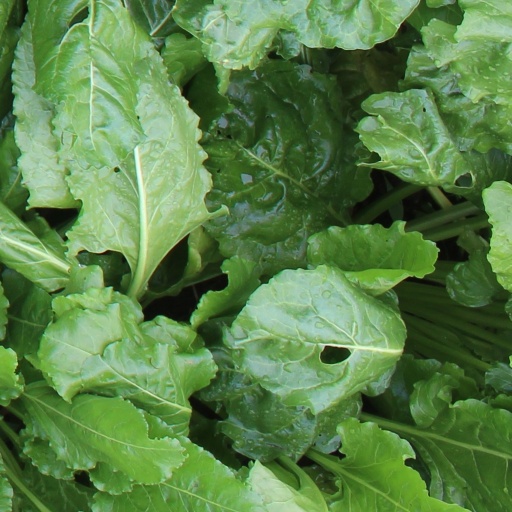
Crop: sugar beet